Sanremo Music Festival 2019

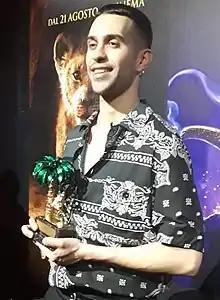
Mahmood after winning the final

The 24 Big Artists each performed their entry again for a final time. The top three faced a superfinal vote, then the winner of Sanremo 2019 was decided.